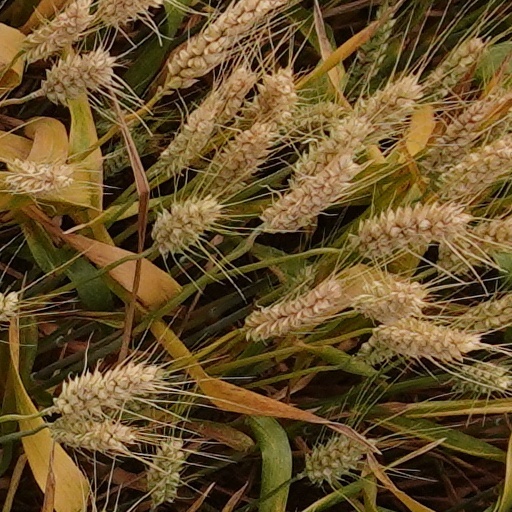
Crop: wheat